John Parker (Continental Congress)

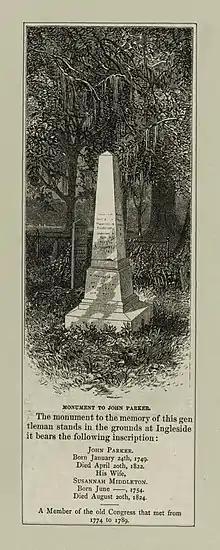
Monument to John Parker

John Parker (June 24, 1759 – April 20, 1832) was an American planter of the Hayes Plantation and lawyer from Charleston, South Carolina. He served as a delegate for South Carolina to the Congress of the Confederation from 1786 to 1788.